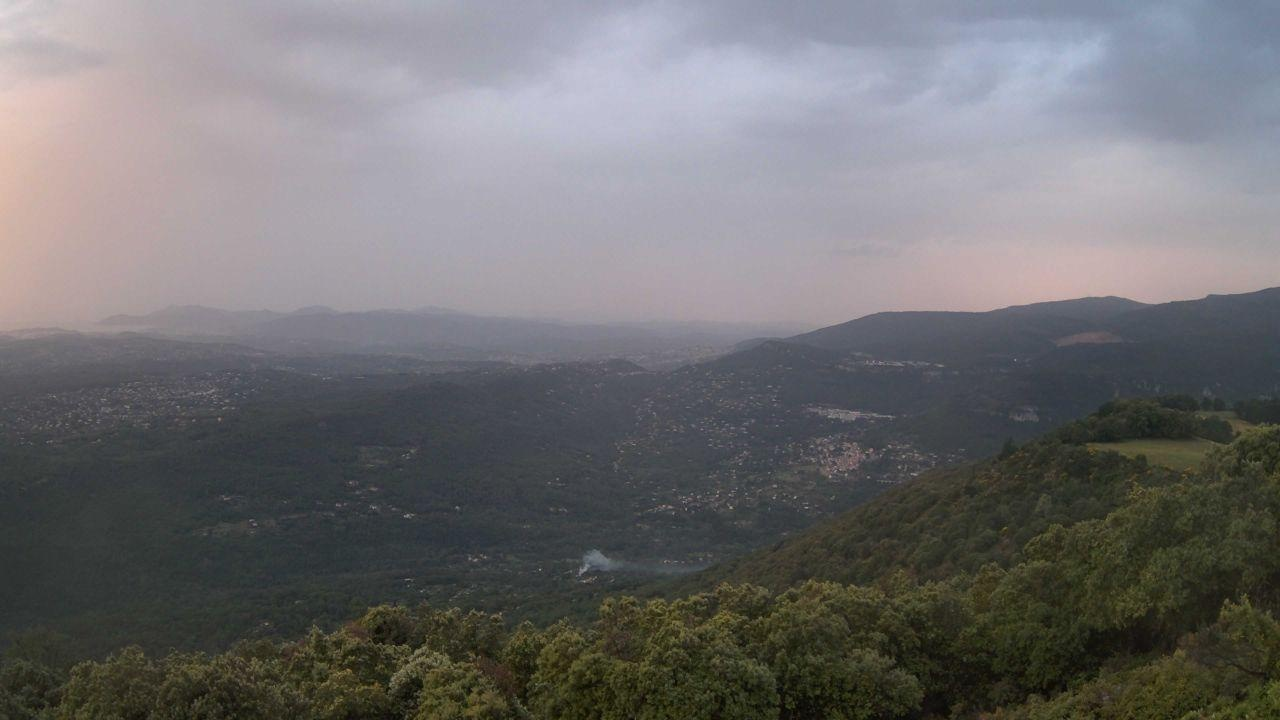
Fire: no
Smoke: yes